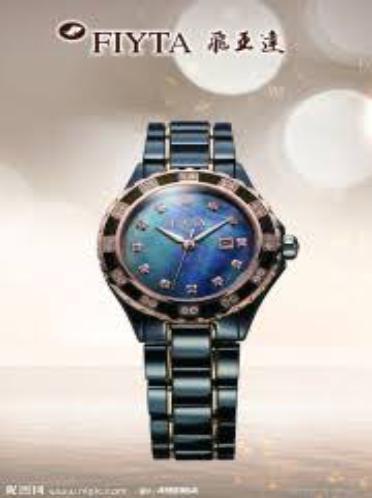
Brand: fiyta
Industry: Electronic